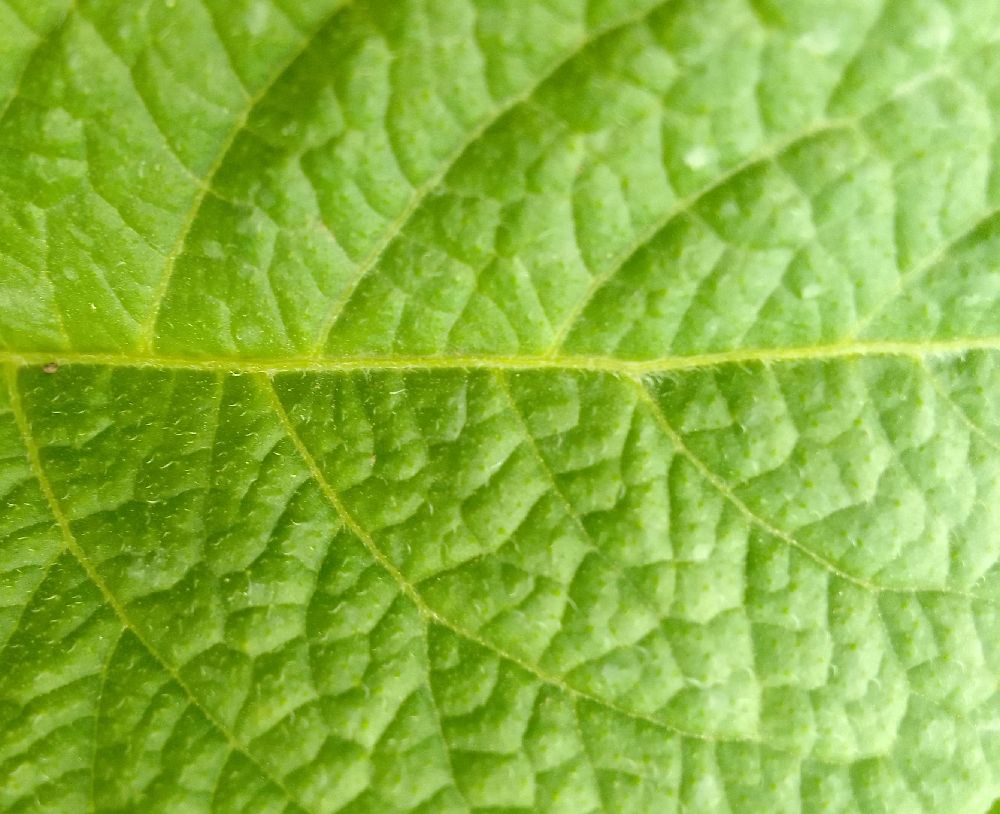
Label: Healthy